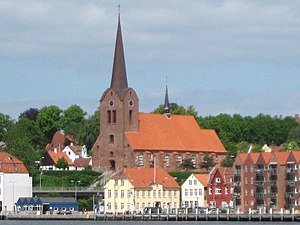
Sønderborg / Borgmestre
Skt. Marie Kirke i Sønderborg.
Sønderborg er en by og kommune i Sønderjylland med 27.841 indbyggere på begge sider af Alssund. Størstedelen af byen ligger på øen Als, der er forbundet med Sønderjylland af Kong Christian X's Bro og den nordligere Alssundbro. Den er Sønderjyllands største by og er vokset op omkring Sønderborg Slot, der blev anlagt lidt før år 1200. Arkæologiske udgravninger forskellige steder i byen viser middelalderens Sønderborg på Humletorvet.